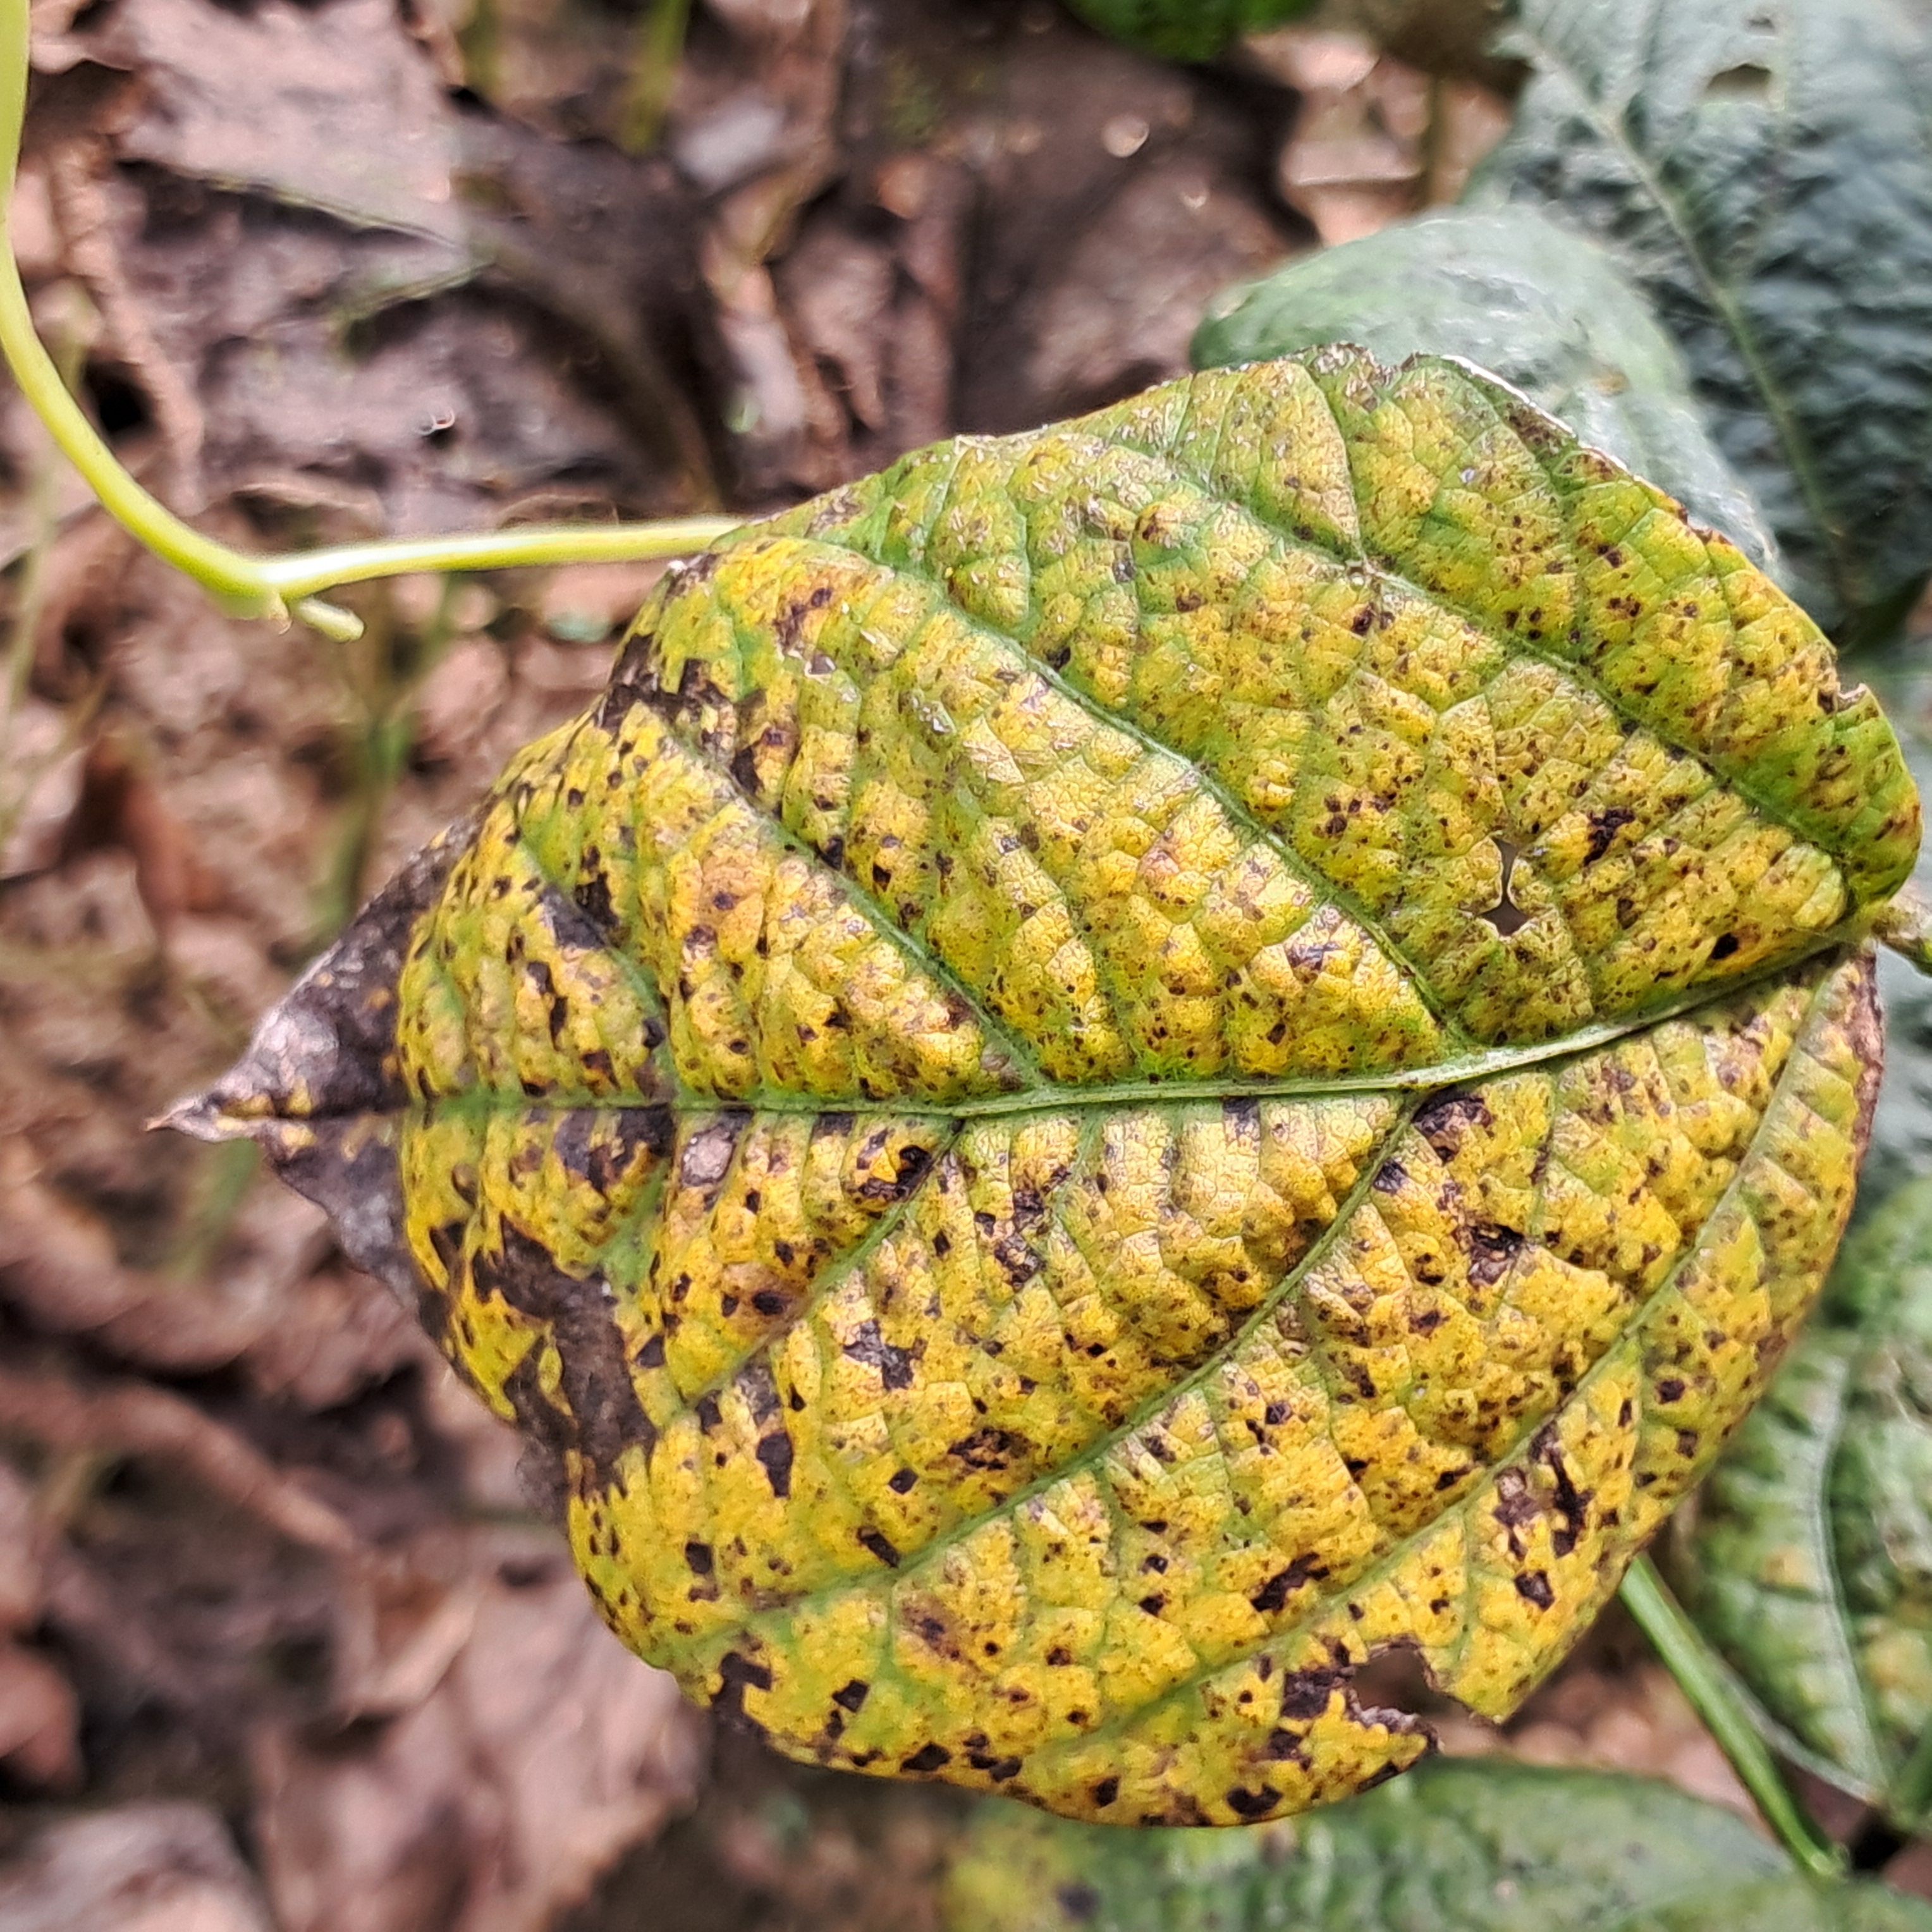
Label: Rust